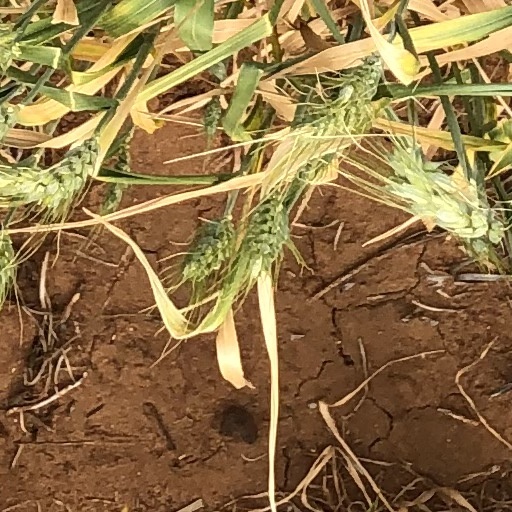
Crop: wheat